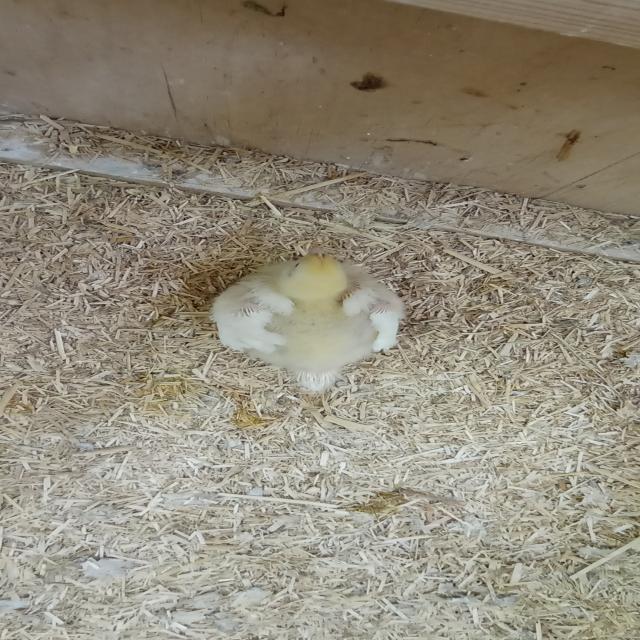
Weight: 390 g